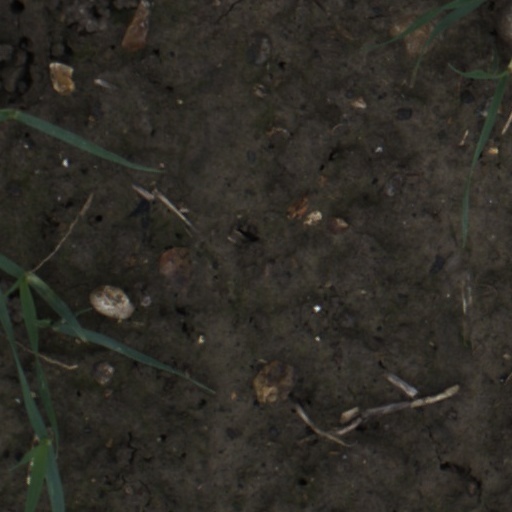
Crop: wheat